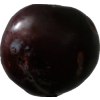
Label: plum